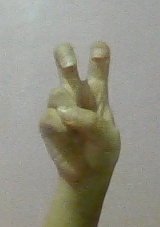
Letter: toot